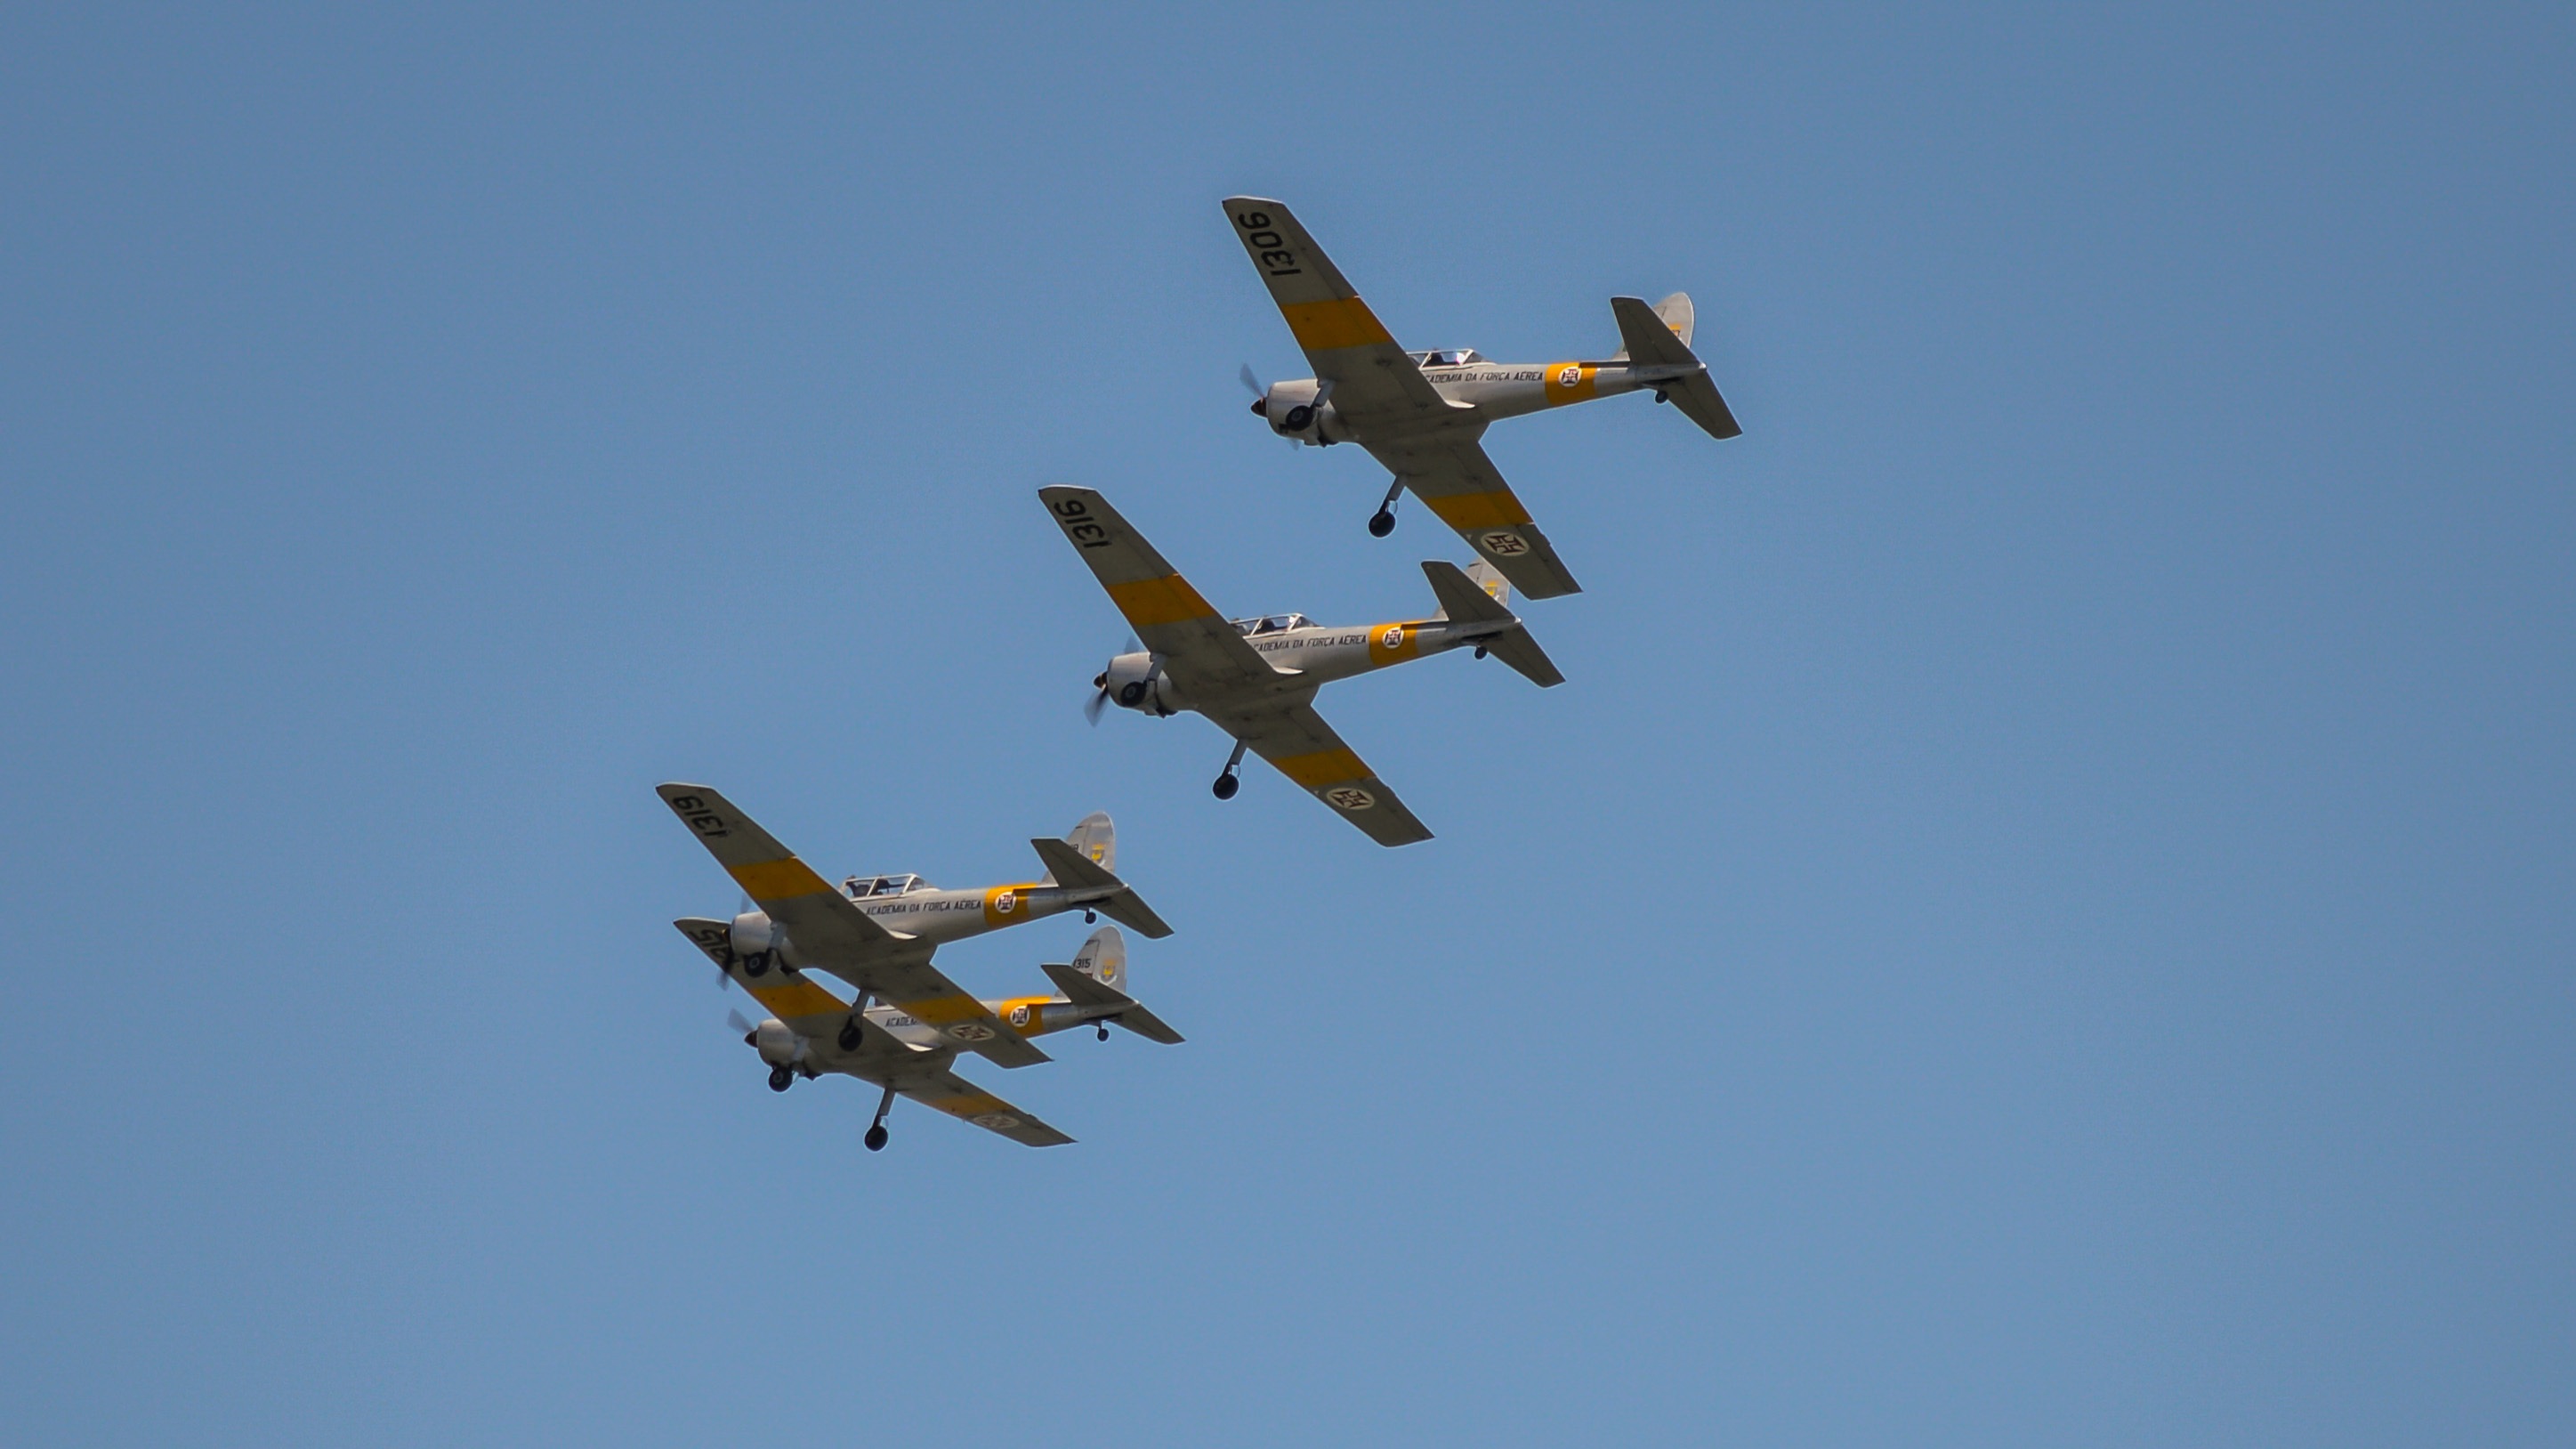
wing, sky, air, fly, airport, airplane, plane, aircraft, formation, high, vehicle, airline, aviation, flight, speed, cockpit, pilot, aeroplane, wings, runway, portugal, event, landing, takeoff, air show, avi o, air force, aerobatics, atmosphere of earth, general aviation, chimpmunk, aeronave fap, forma o